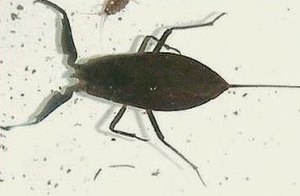
Skorpionstæge
Skorpionstæge fra Nordfyn, Danmark.